Dietmar Schneider

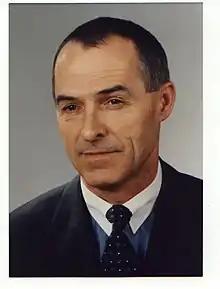
Dietmar Schneider, 1998

Dietmar Schneider (born 28 October 1943 in Rabenstein (now Chemnitz), Saxony, Germany) is a German internist, neurologist and an extra-curricular professor for neurological intensive care medicine (Critical Care Neurology), 1997 at the University of Leipzig Medical Center.